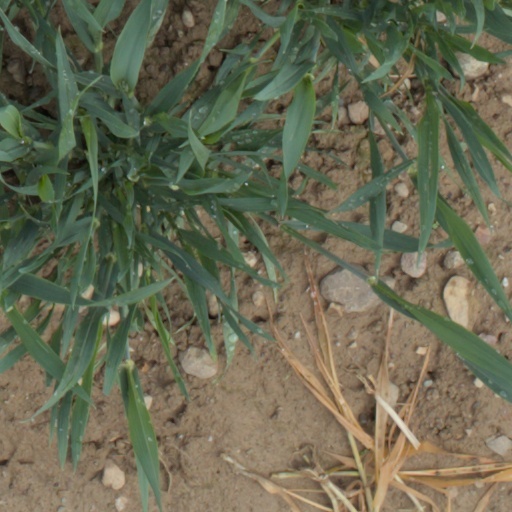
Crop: wheat